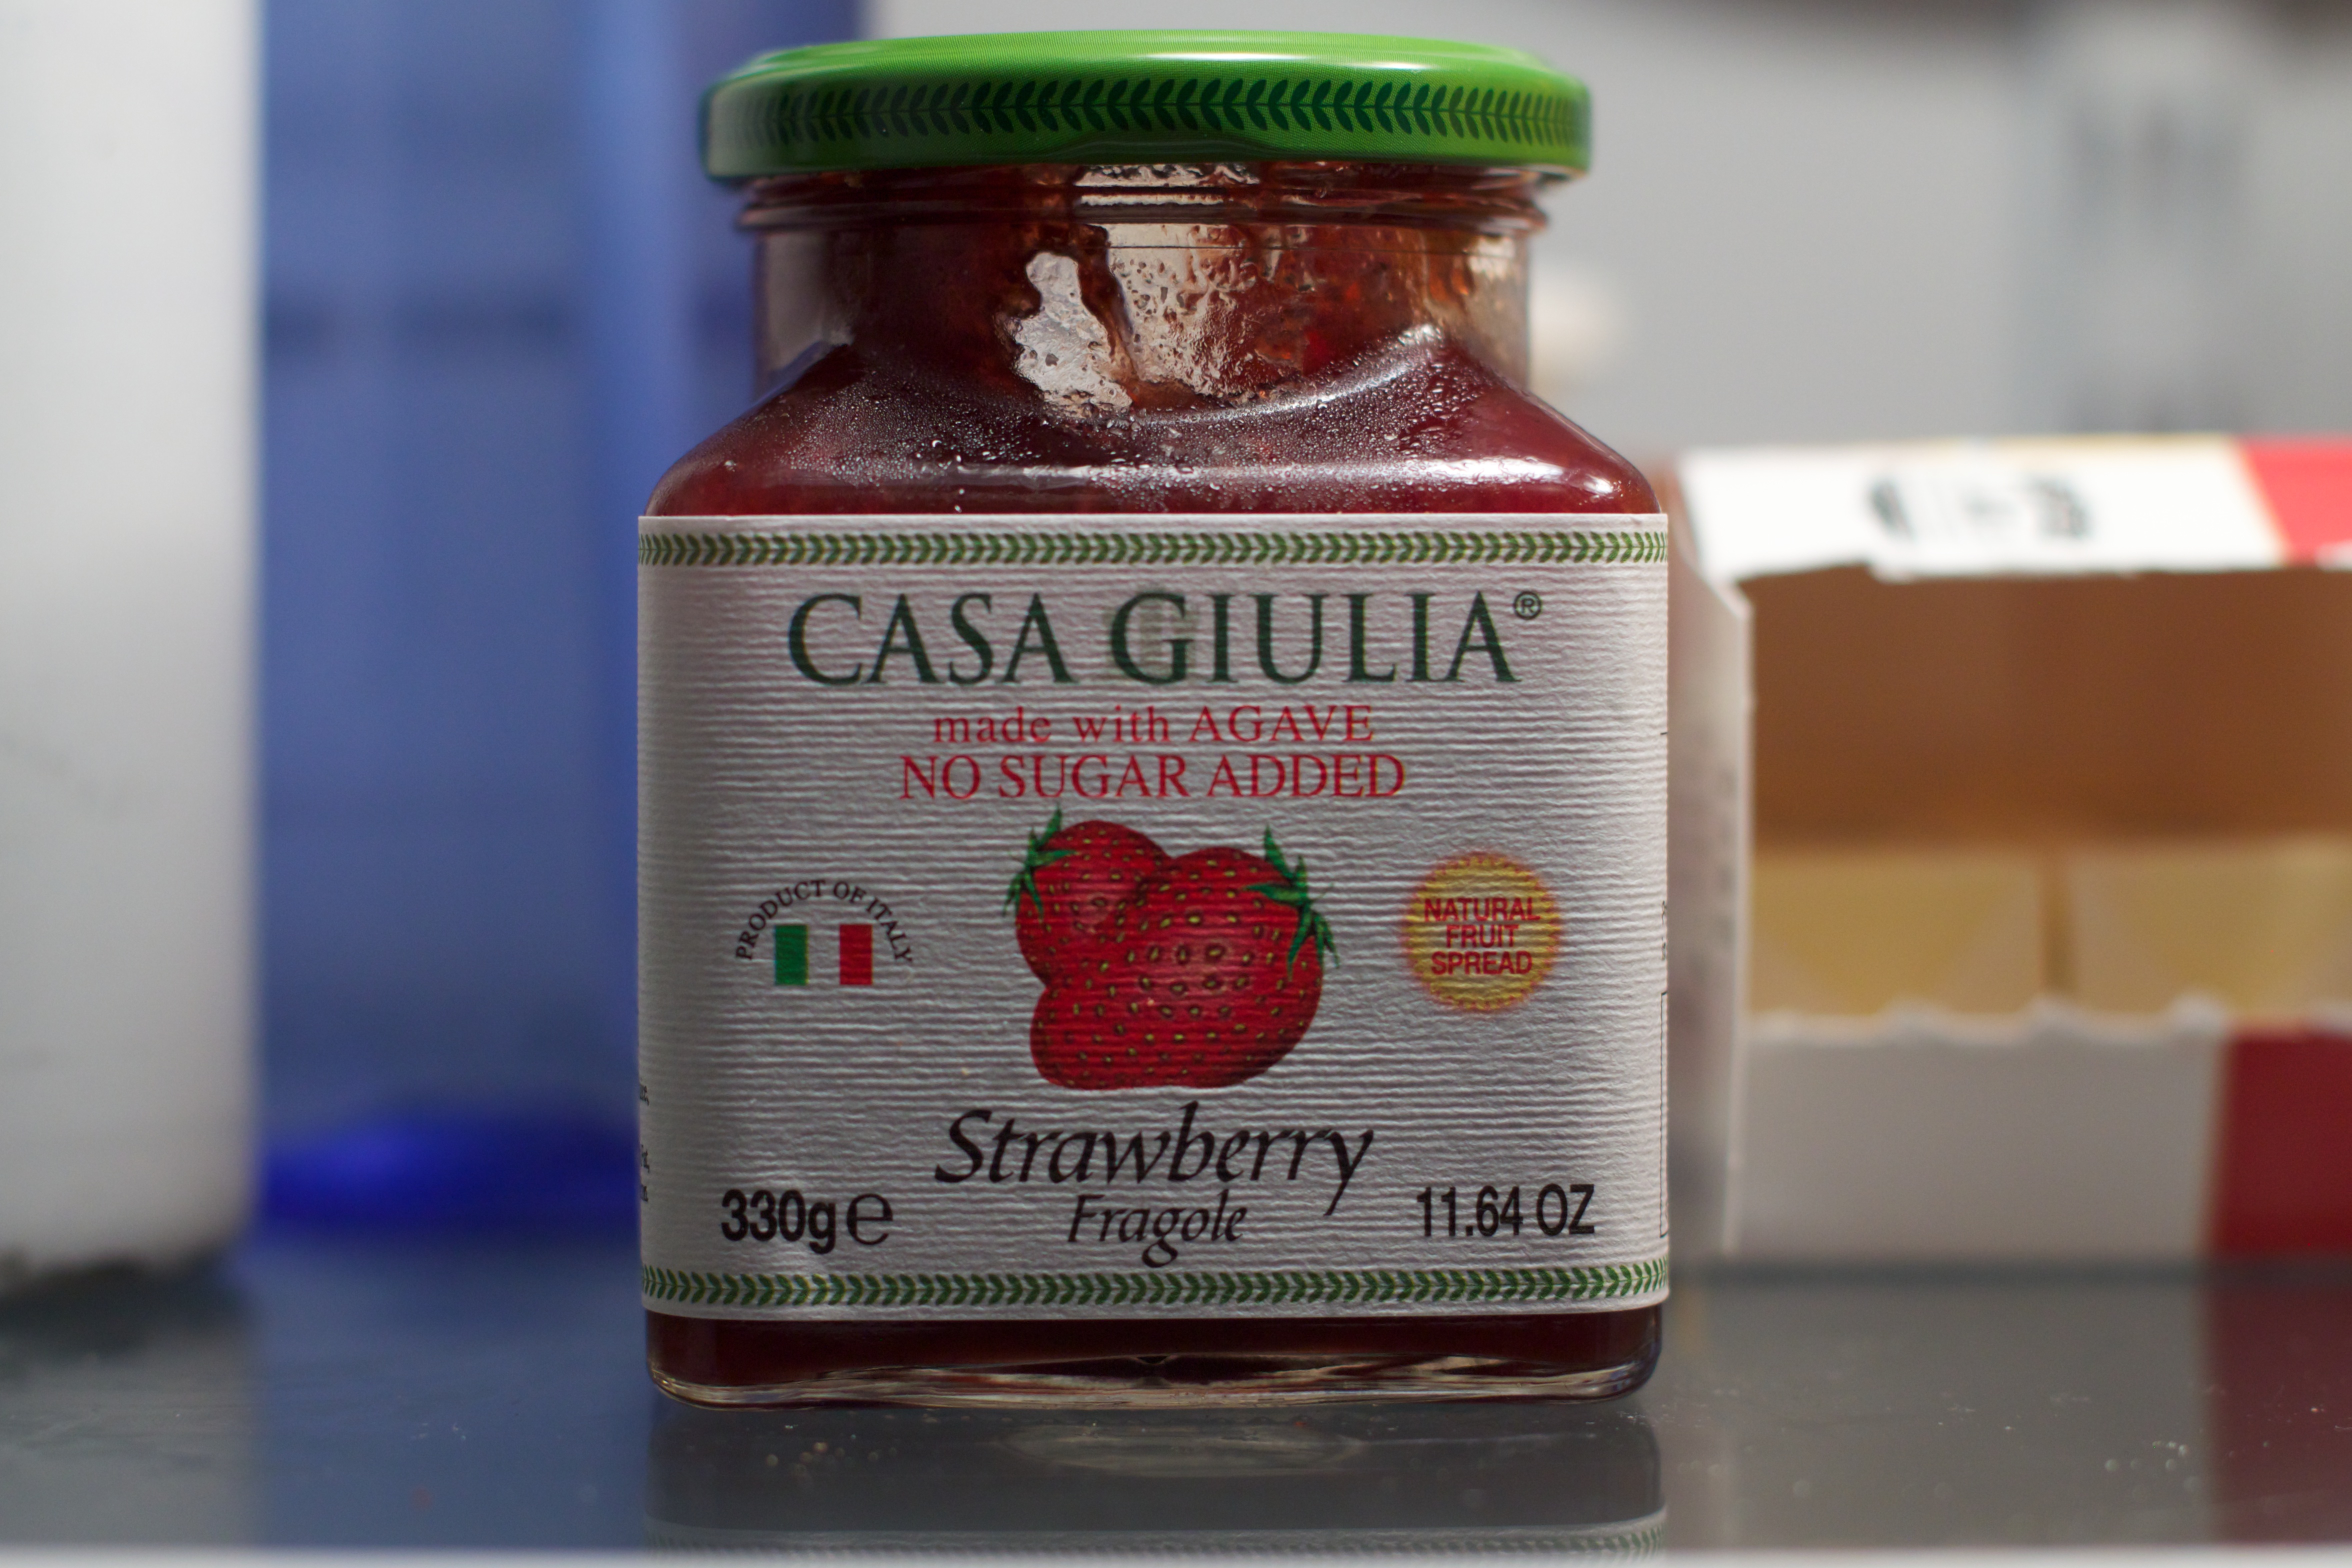
food, produce, liqueur, odyssey, flavor